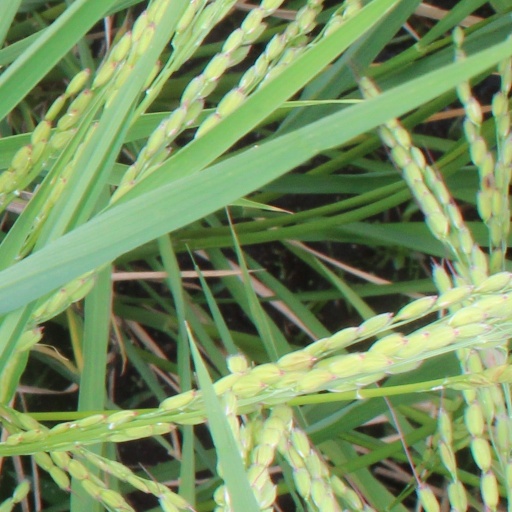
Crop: rice